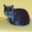
Label: cat